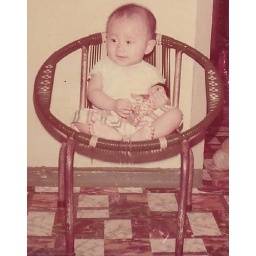
c1976 of baby sitting in round chair with legs made of metal and seat and arm-rest made of rubber/plastic.